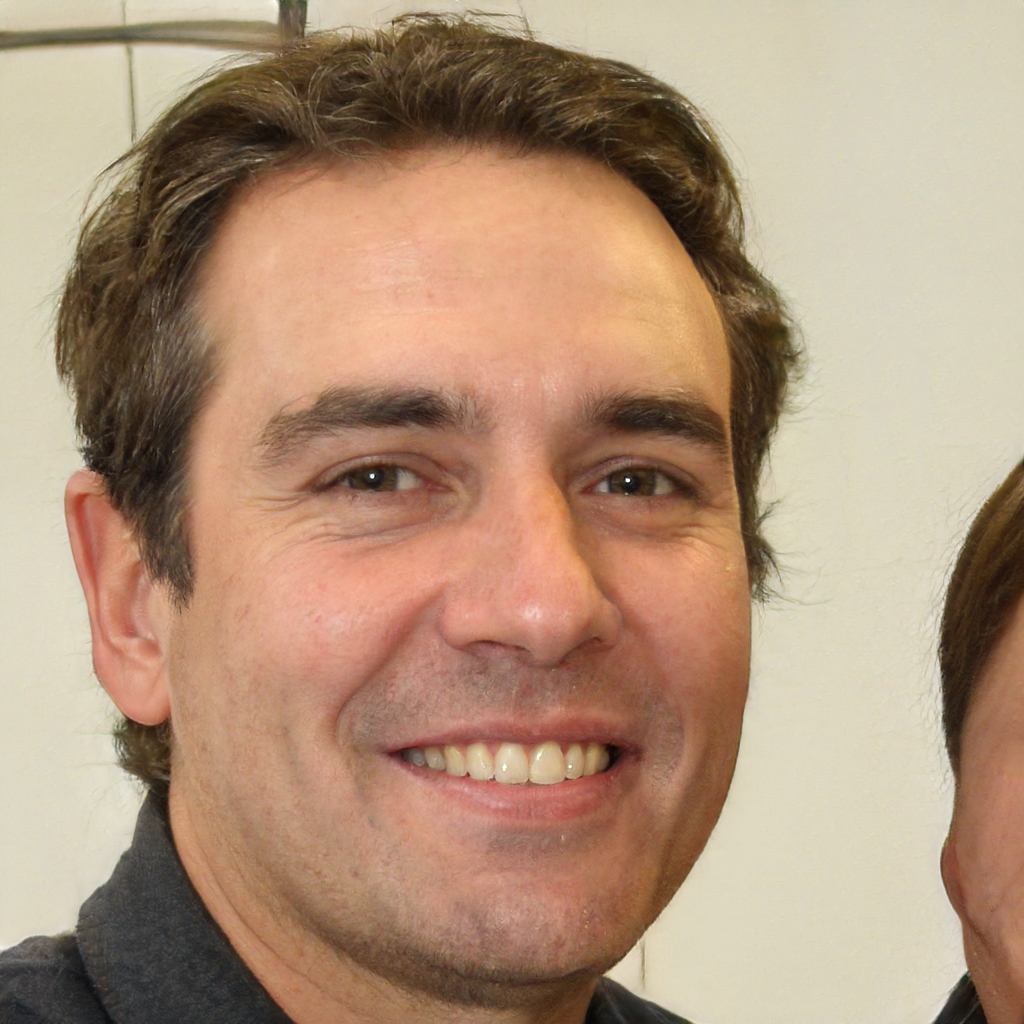
Gender: Male